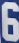
Number: 6